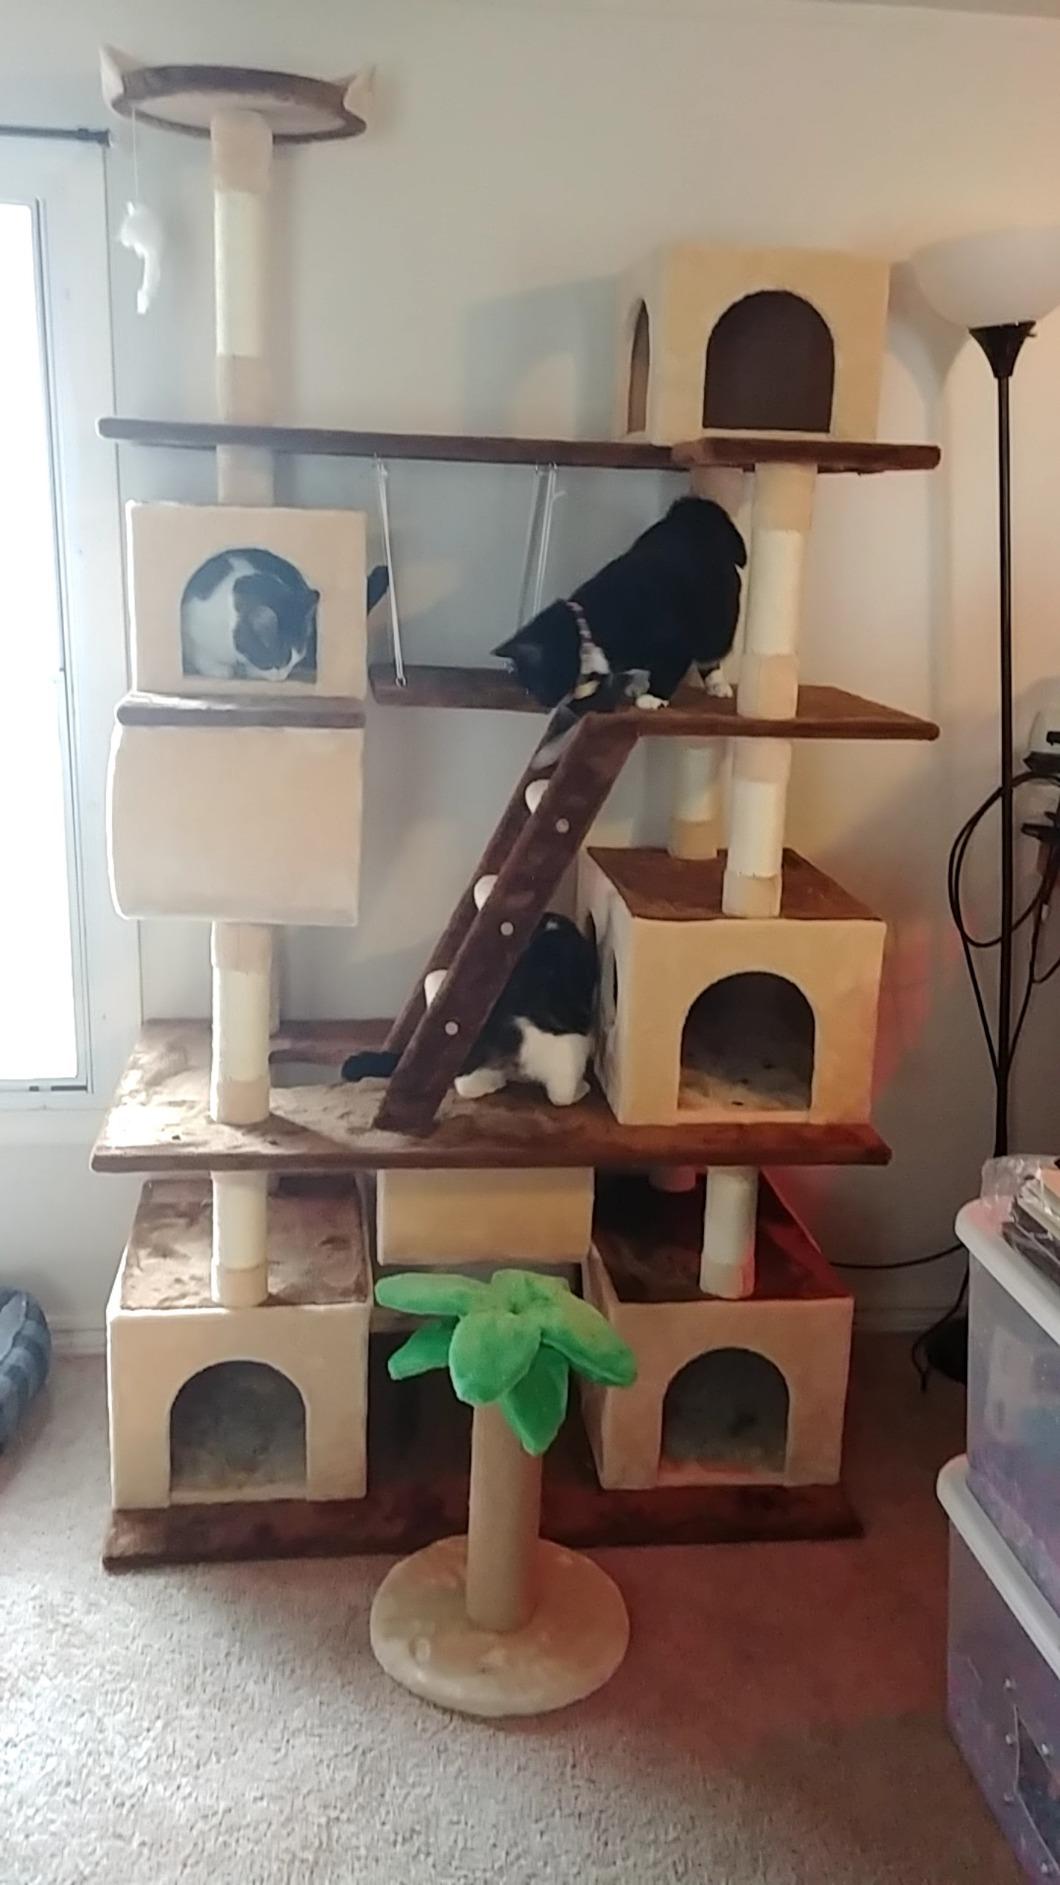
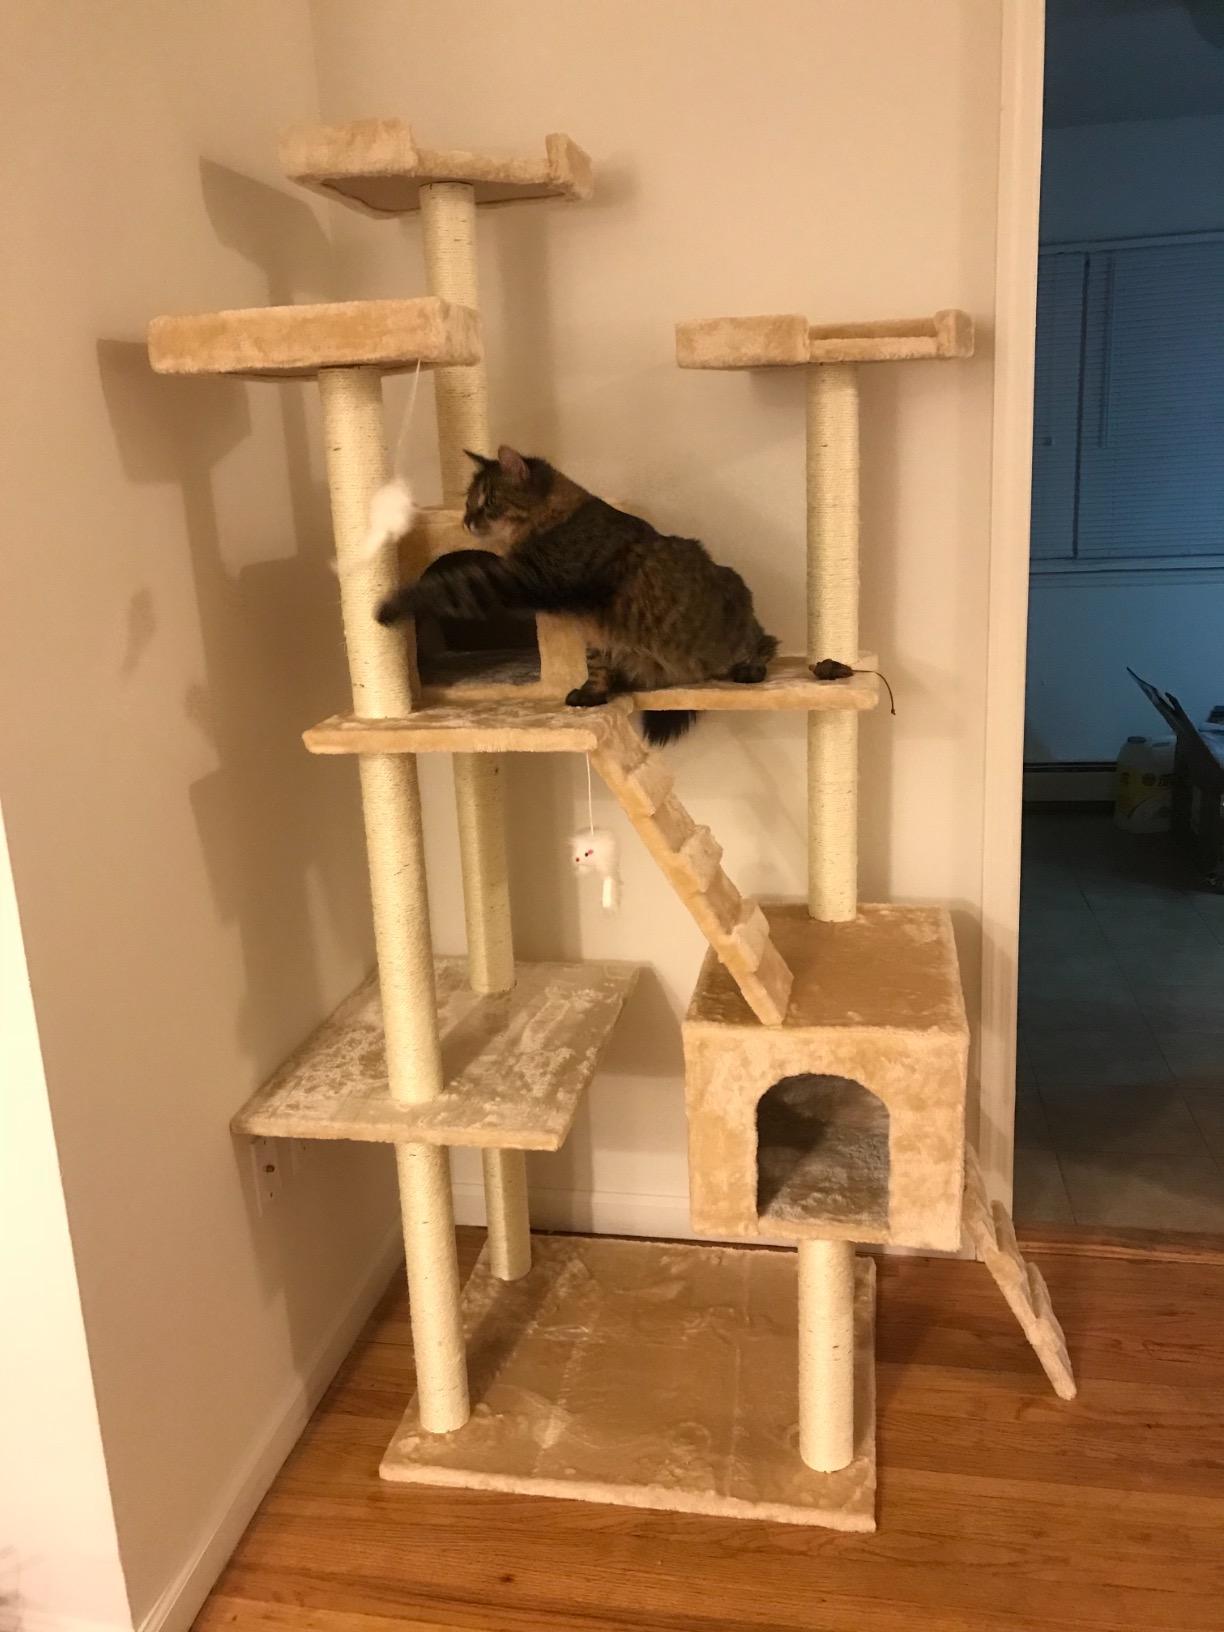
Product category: items_cat tree
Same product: no